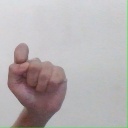
अक्षर: घ